New York energy law

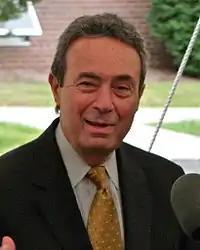
Ronald Canestrari in 2009

In early 2013, the Public Service Commission solicited comments and accepted a report filed by ConEd and the state Power Authority about the future of the Indian Point Nuclear Power Plant, in particular the permitting process. Cuomo has indicated that he is against the continued use of Indian Point. The October 2012 Blueprint called for alternatives to Indian Point, which was the only plant named specifically by his administration for closure and replacement. However, the Task Force has no administrative authority to close Indian Point. Furthermore, the Task Force's Blueprint is not directly linked to Cuomo's opposition to renewal of that plant's permit by the Nuclear Regulatory Commission. Nonetheless, in a December 2012 press release about the transmission upgrade funding, Cuomo noted in "dictum" that: